Charles Bartlett (RAF officer)

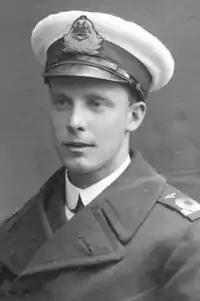
Charles Philip Oldfield Bartlett

Charles Philip Oldfield Bartlett, (3 January 1889 – February 1987) was a British flying ace of the First World War, credited with eight aerial victories in the course of flying bombing sorties against the Germans. He remained in service after the war, even though he struggled with health issues that threatened his forced resignation. He would serve until 1932, rising to the rank of squadron leader.